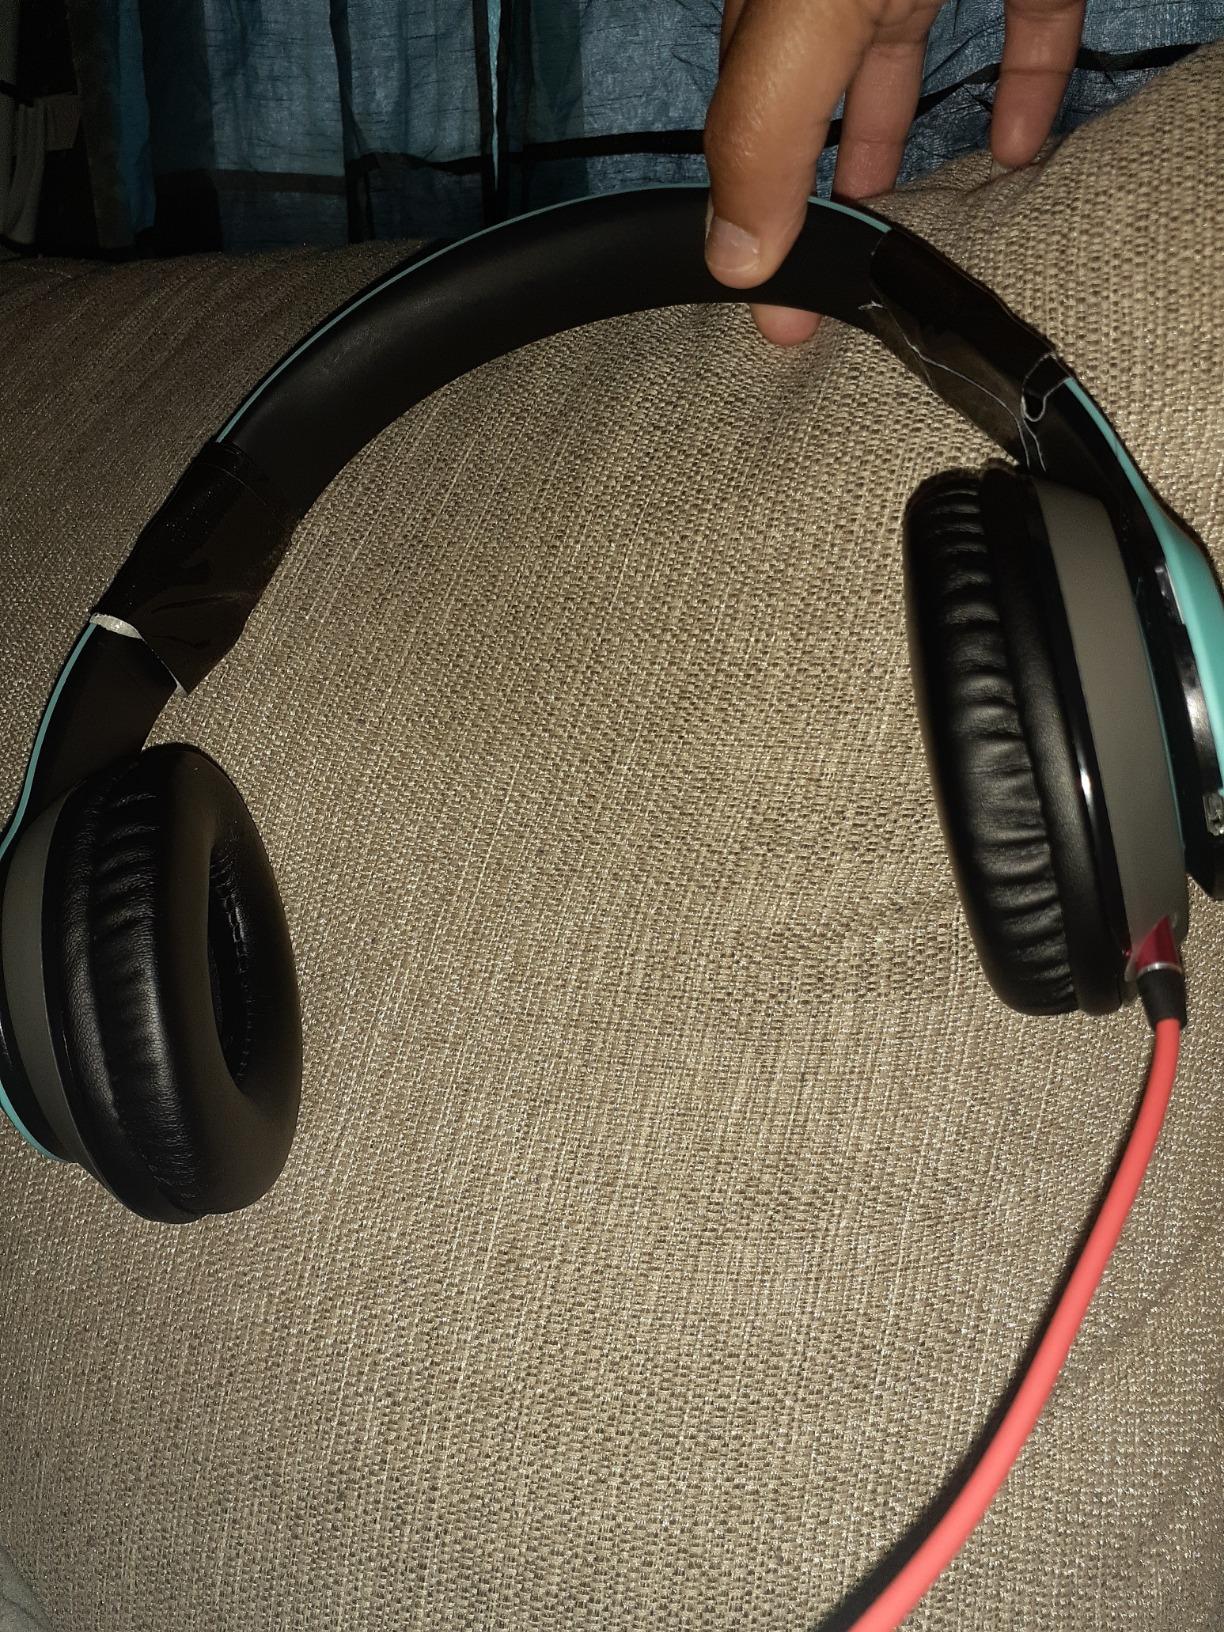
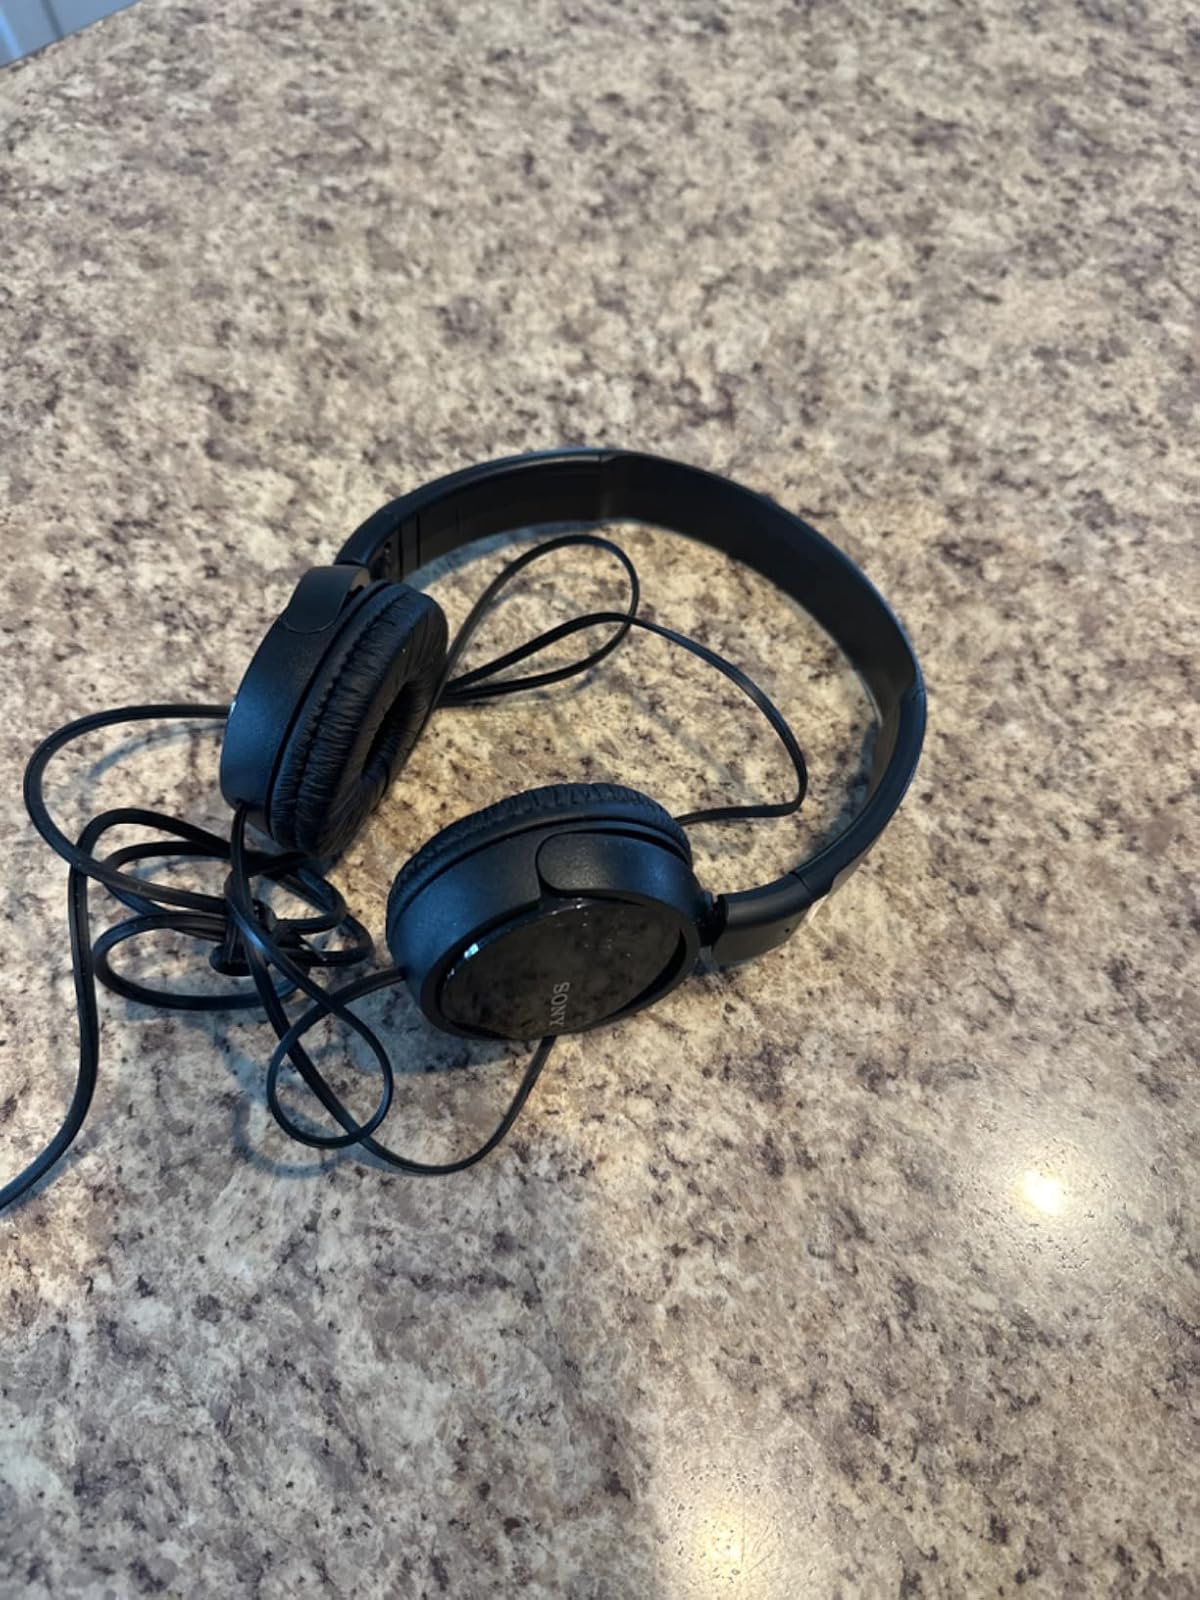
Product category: headphones
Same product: no